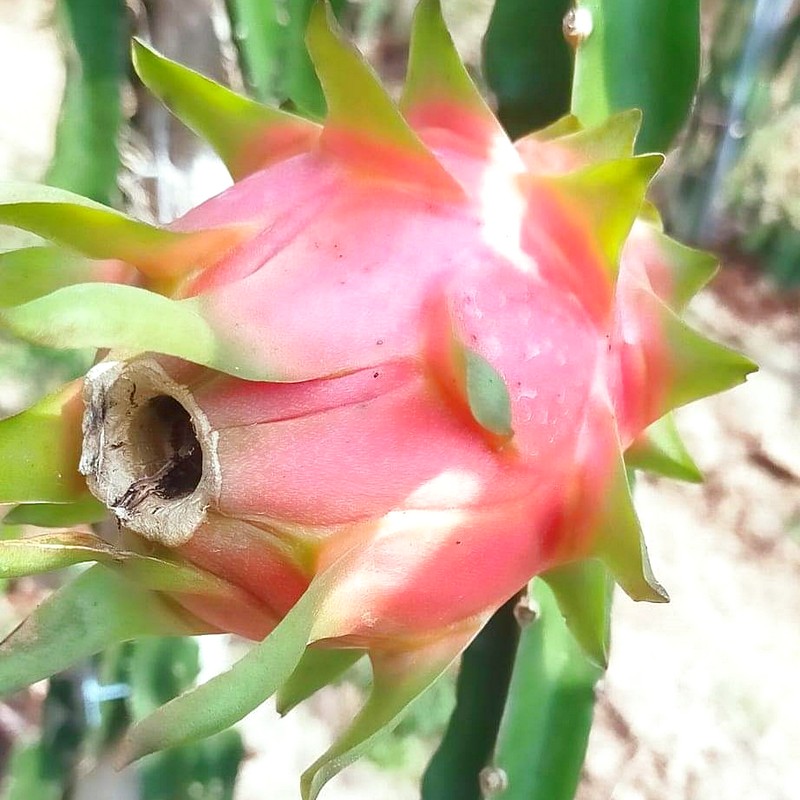
Label: Fresh Dragon Fruit